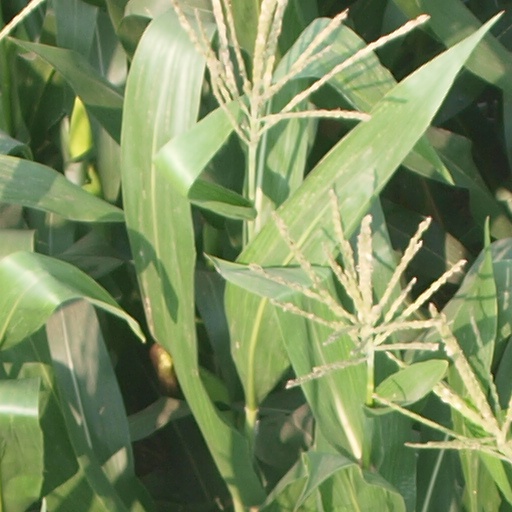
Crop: maize; corn